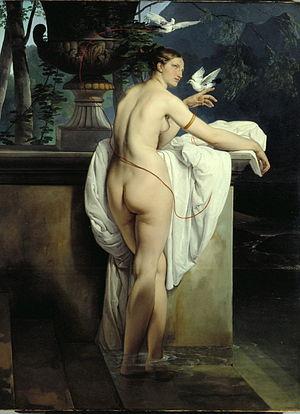
Francesco Hayez, né le 10 février 1791 à Venise et mort le 12 février 1882 à Milan, est un peintre italien.